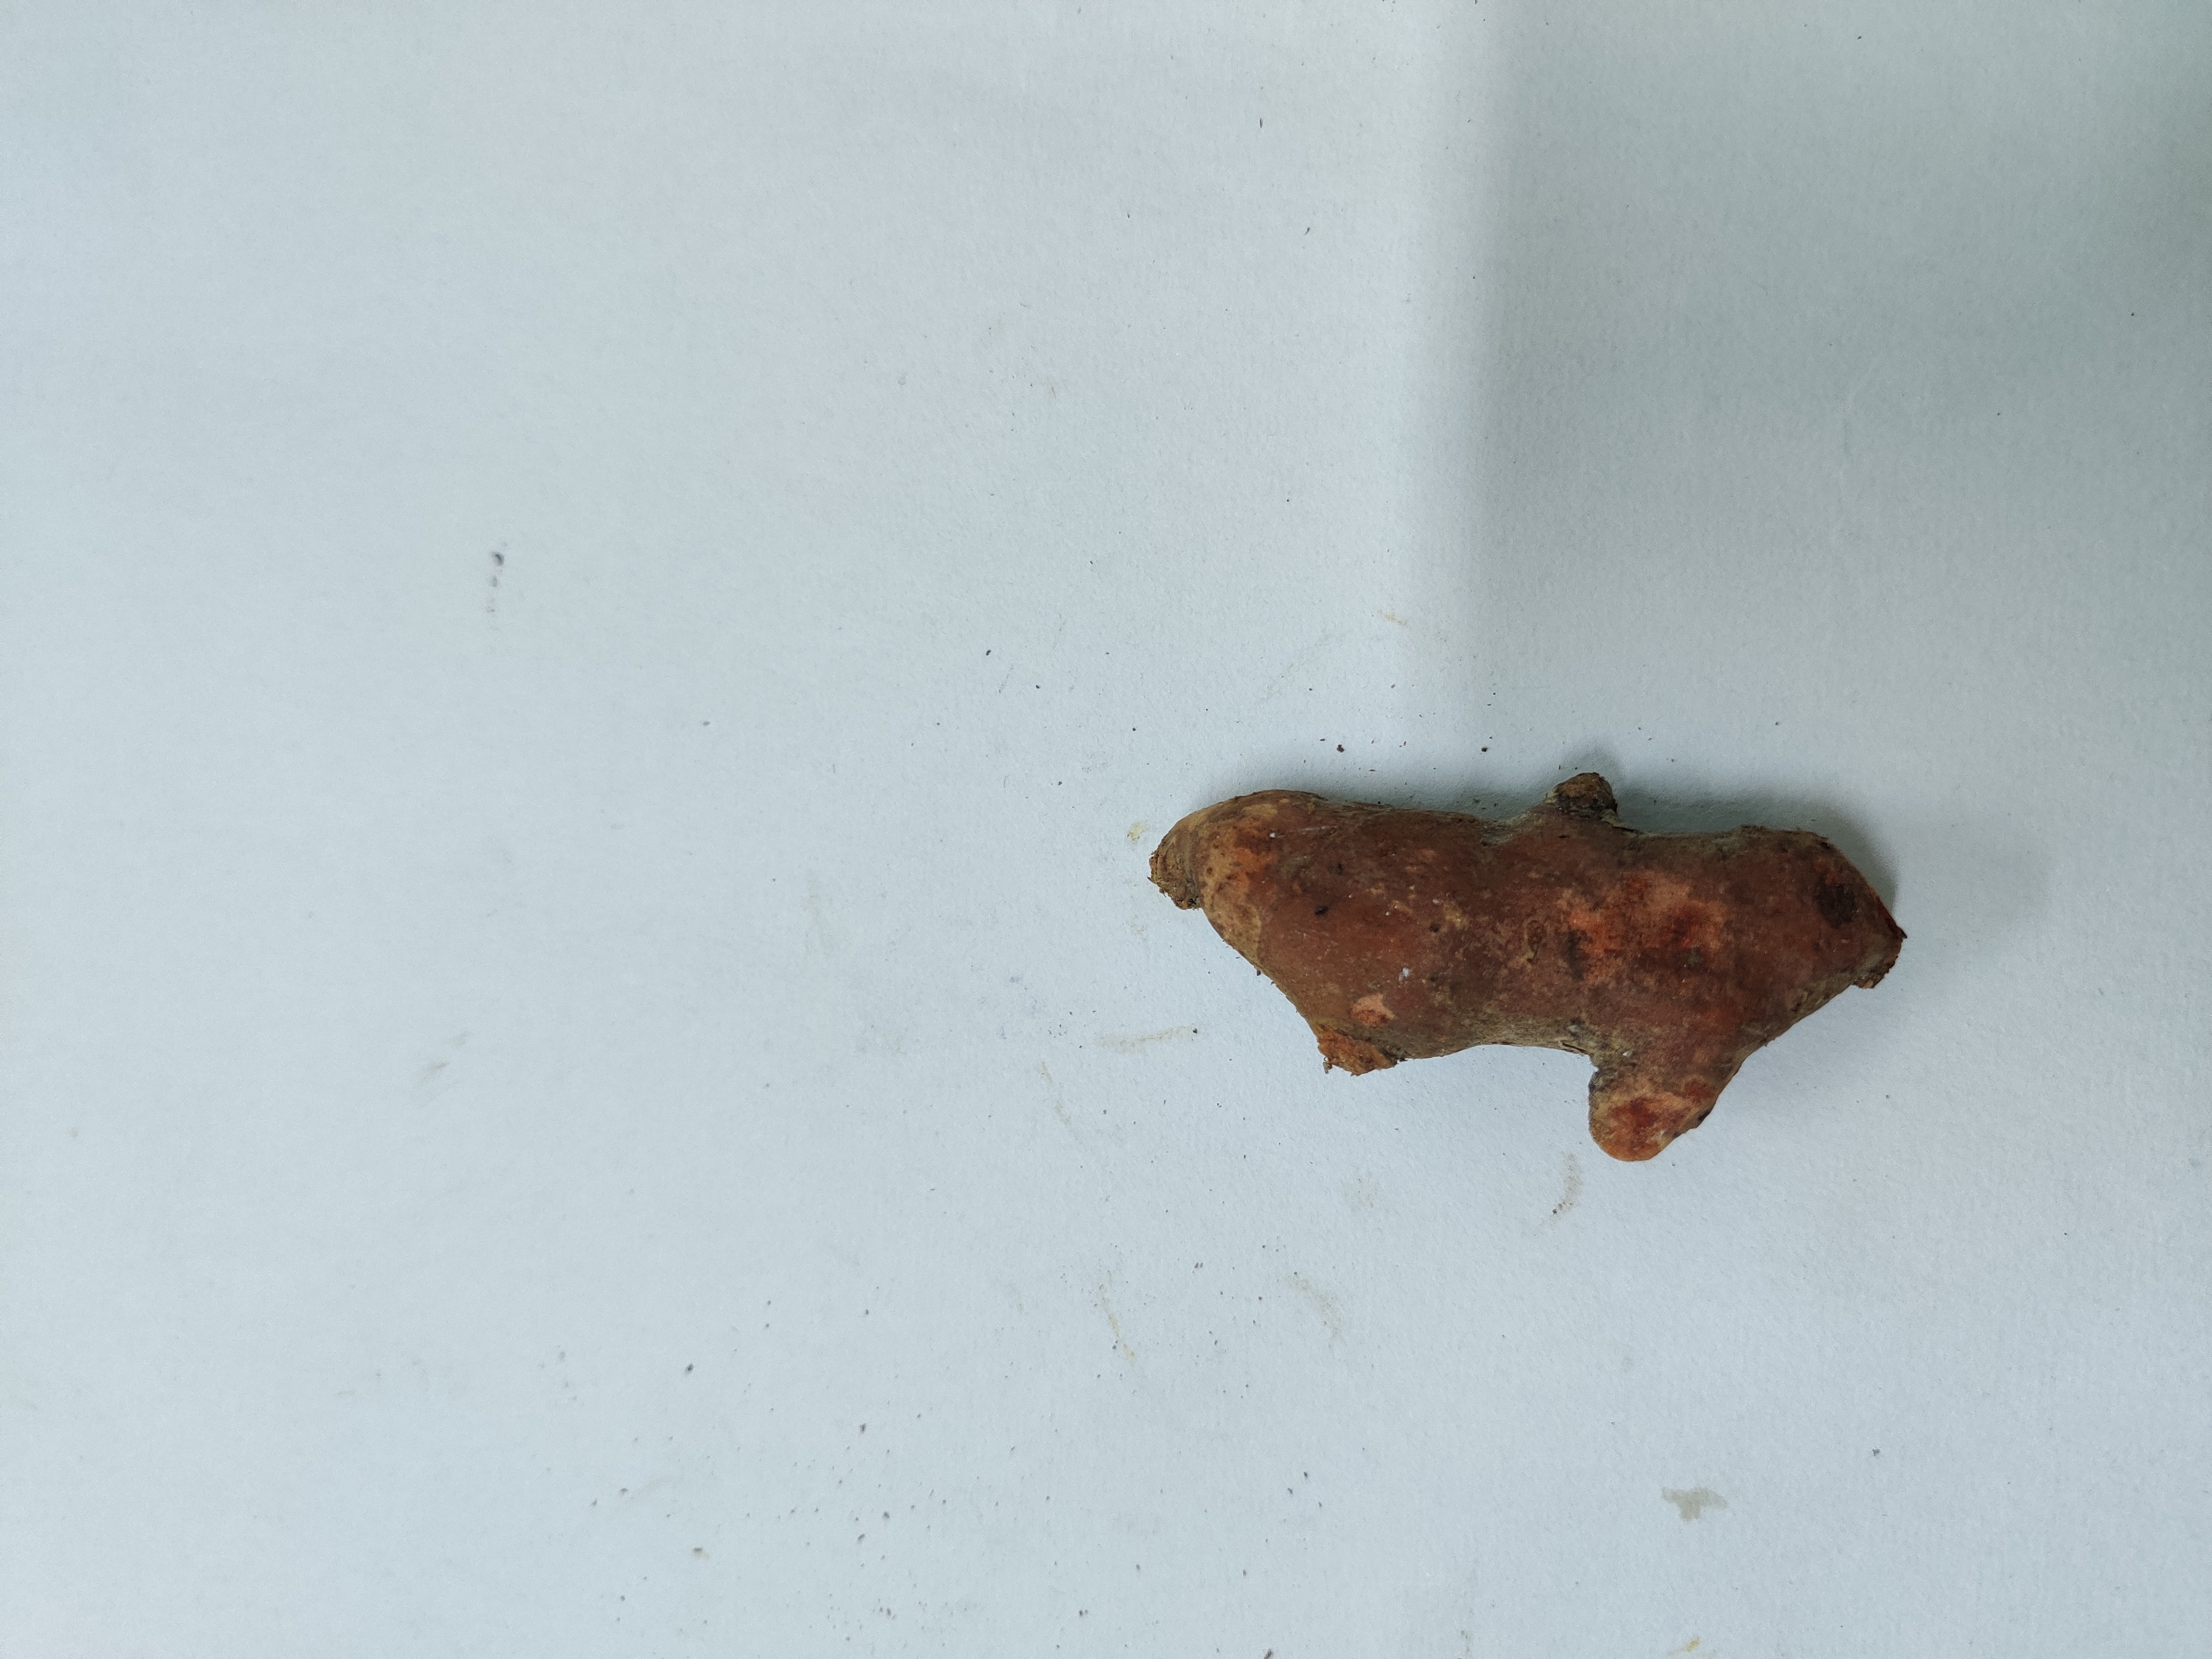
Crop: Turmeric
Condition: Damaged